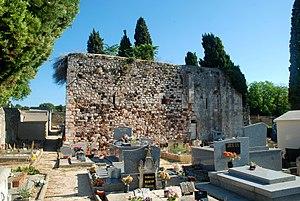
France - Gard - Chapelle Saint-Privat de Pouzilhac
La chapelle Saint-Privat est une chapelle romane en ruines située à Pouzilhac dans le département français du Gard en région Occitanie.